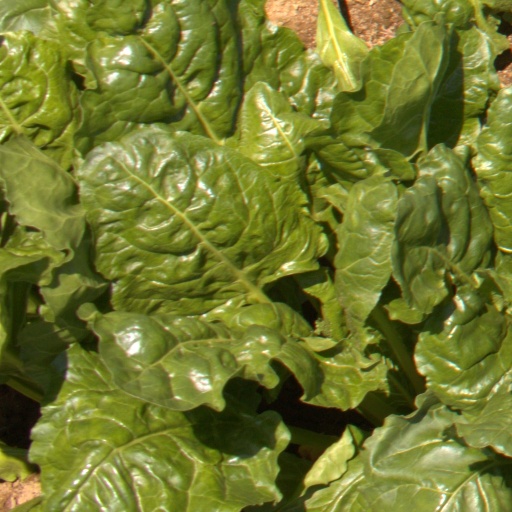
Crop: sugar beet